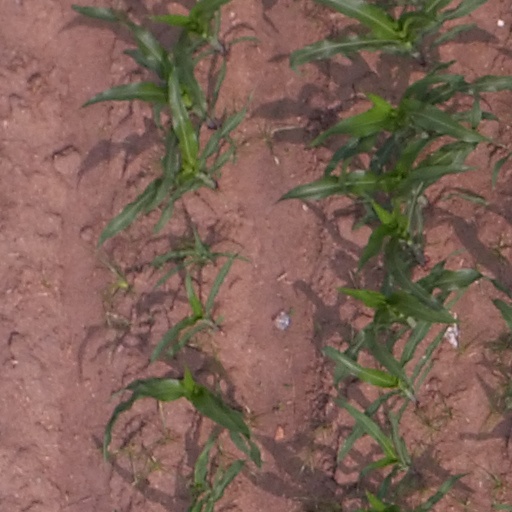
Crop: maize; corn